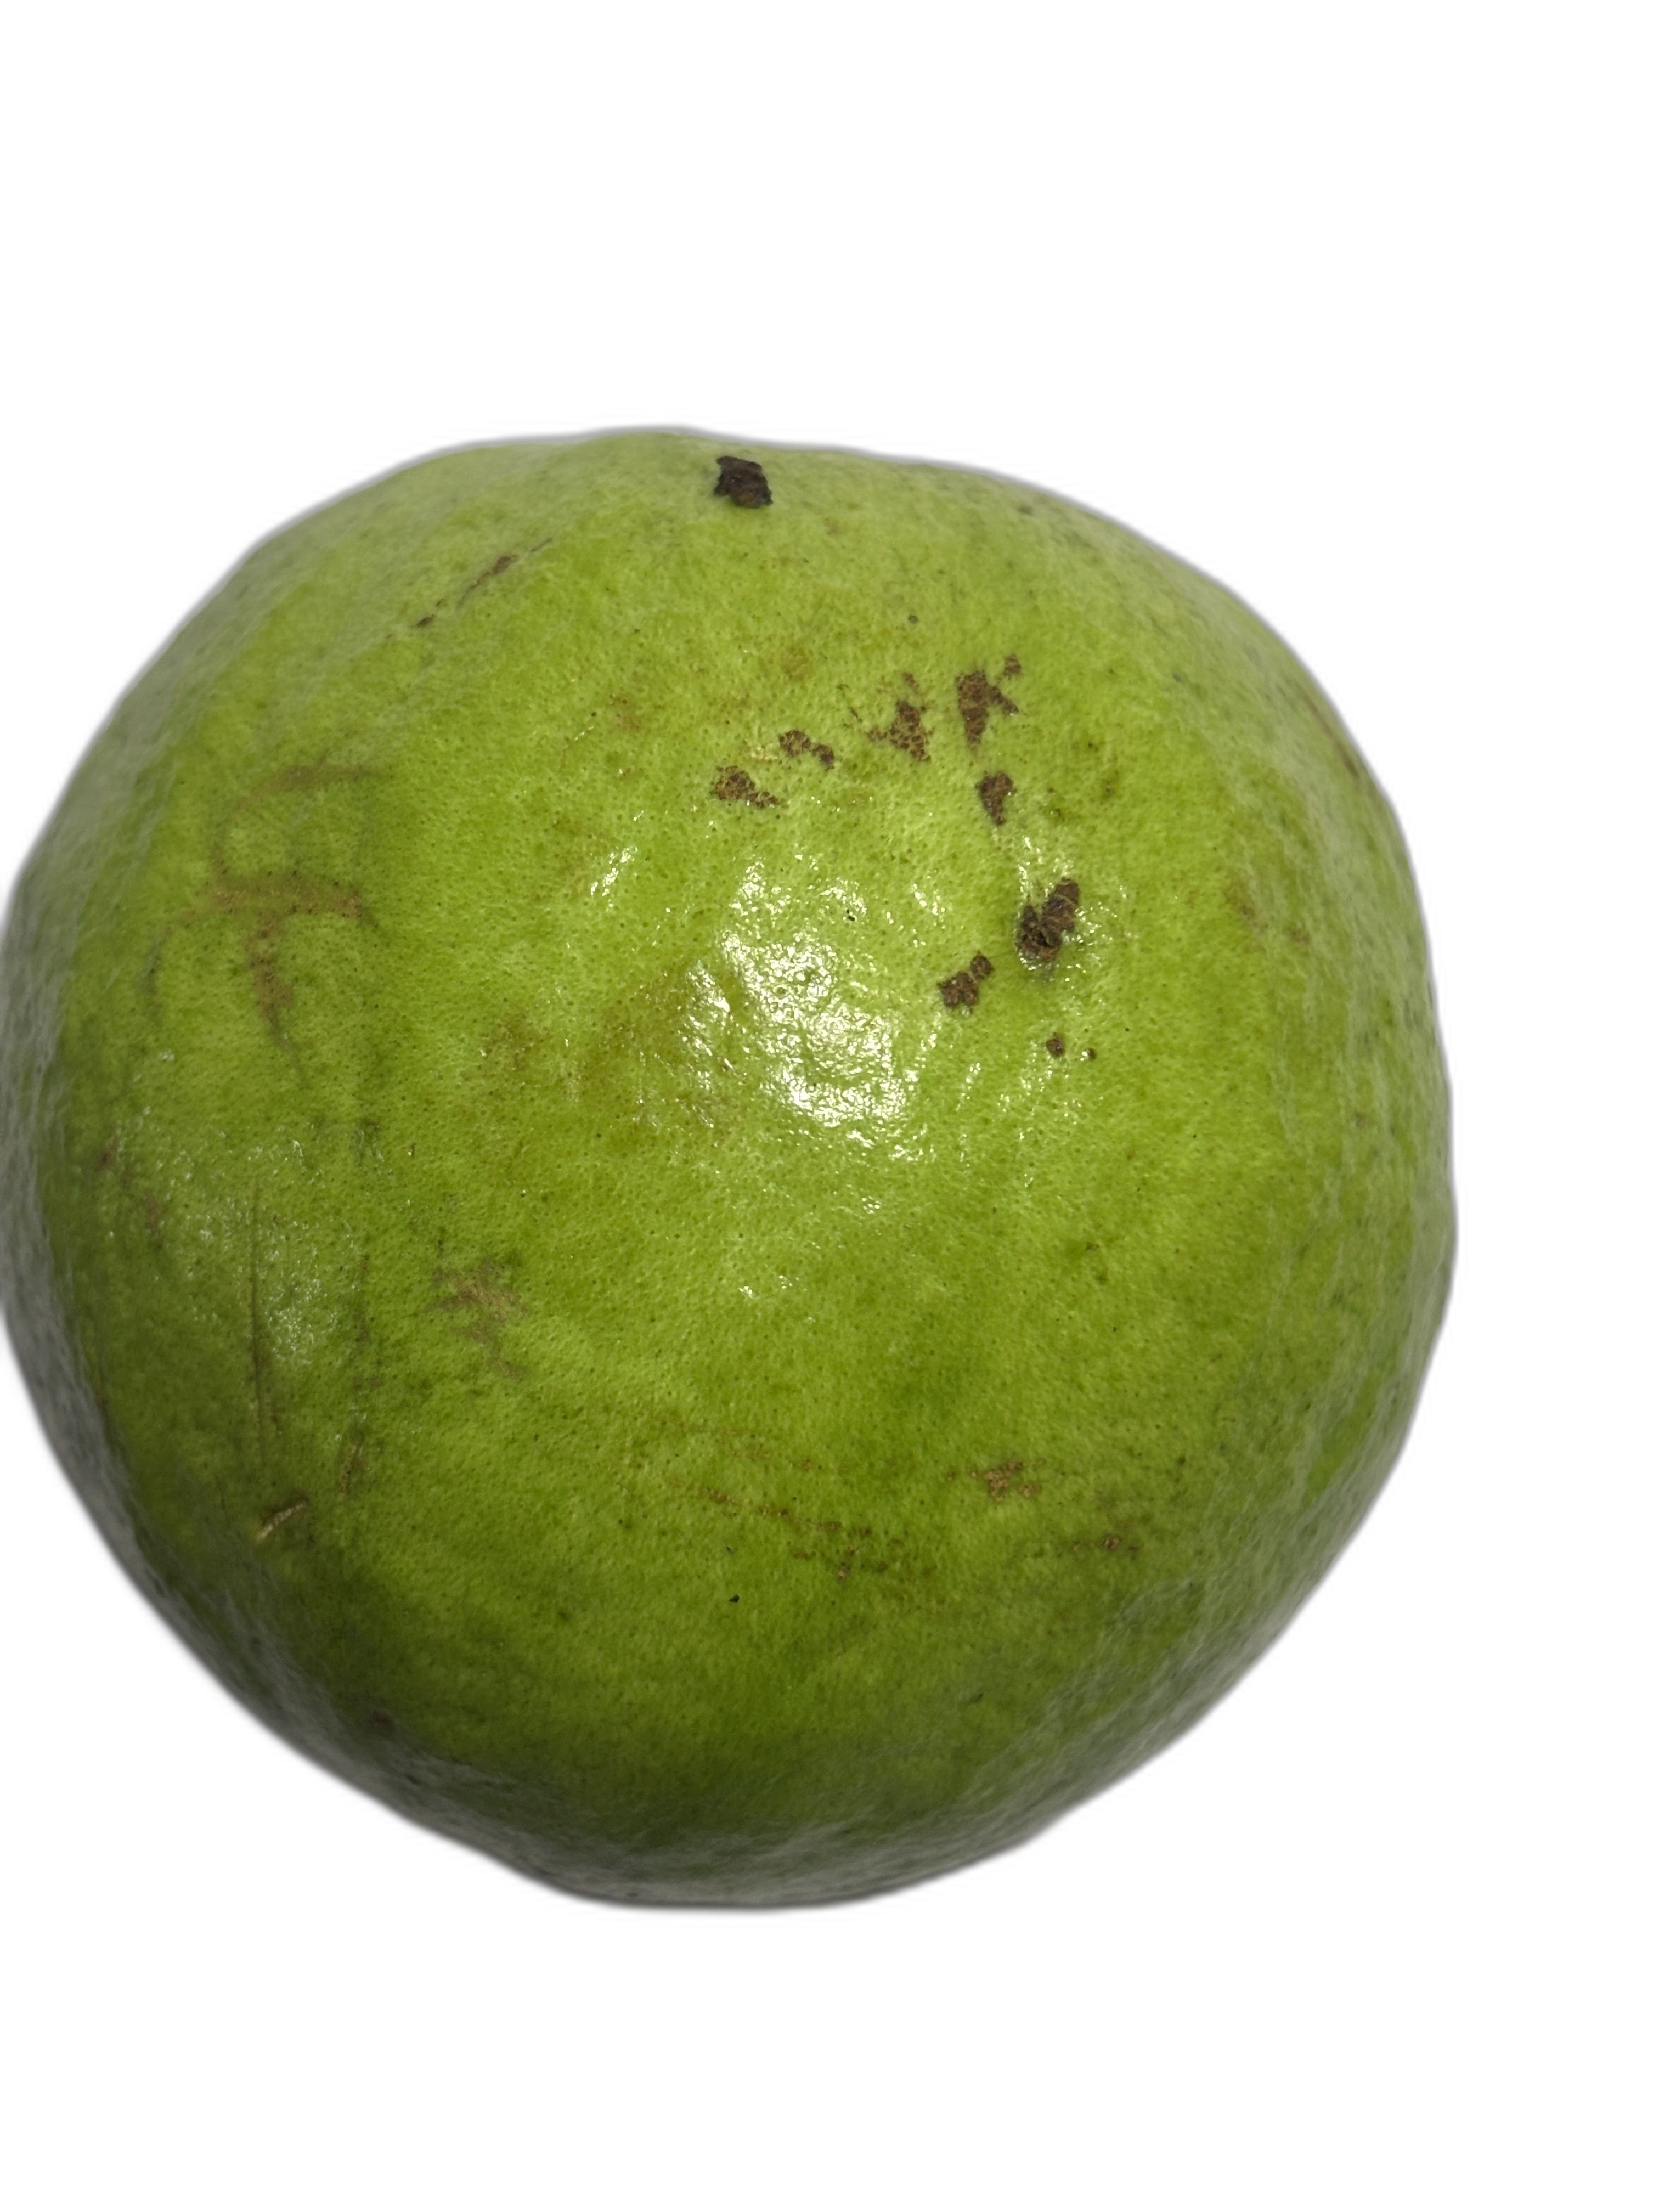
Plant part: fruit
Disease: Anthracnose